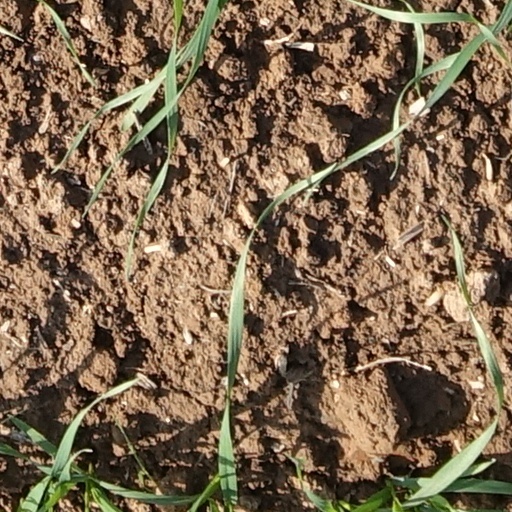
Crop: wheat